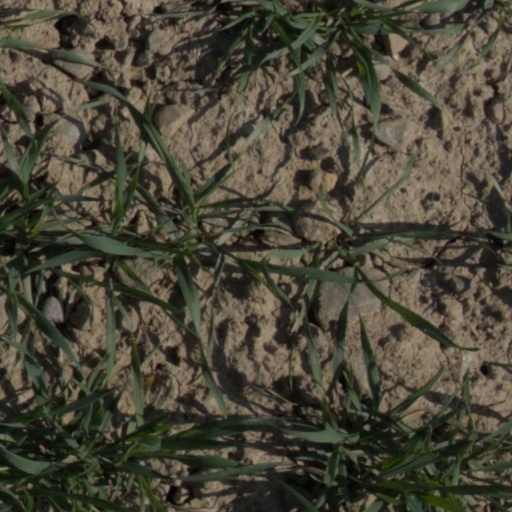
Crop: wheat